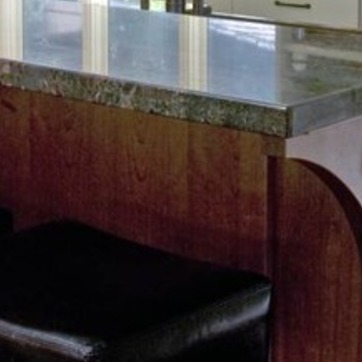
Material: wood